Sacred Songs and Solos

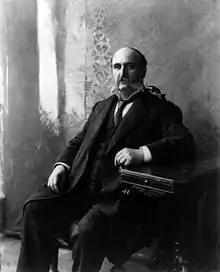
Ira D. Sankey

Sacred Songs and Solos is a hymn collection compiled by Ira David Sankey, who partnered Dwight Lyman Moody in a series of evangelical crusades from 1870 until Moody's death in 1898. The collection first appeared in 1873, and has subsequently been published in many editions and formats, expanding to a final volume of 1200 pieces that appeared around 1907. Although the publication was and is popularly known as Sankey and Moody's Songs, or The Sankey-Moody Hymnbook, many of the tunes and lyrics are by other authors, and the volume includes many standard church hymns. Around 200 of the tunes were written or arranged by Sankey.